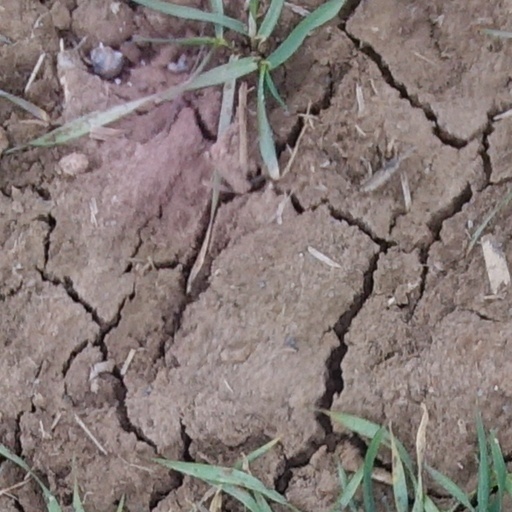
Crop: wheat